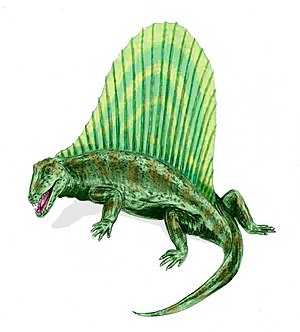
Dimetrodon / Billeder af forskellige arter
Dimetrodon var en slægt af kødædende, synapside sejløgler, som levede i Perm for mellem 280 og 265 millioner år siden. Den var nærmere beslægtet med pattedyr end egentlige reptiler såsom øgler.